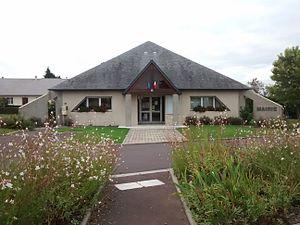
Saint-Ébremond-de-Bonfossé ,Manche
Saint-Ébremond-de-Bonfossé est une ancienne commune française, située dans le département de la Manche en région Normandie, peuplée de 736 habitants.